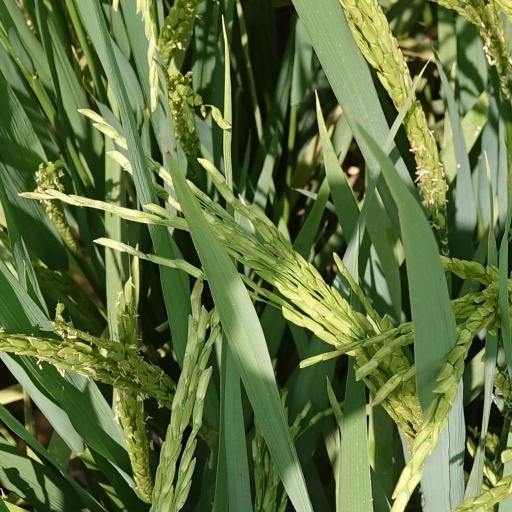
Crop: rice